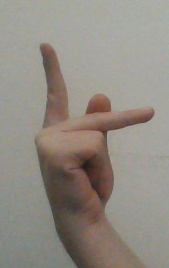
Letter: dha